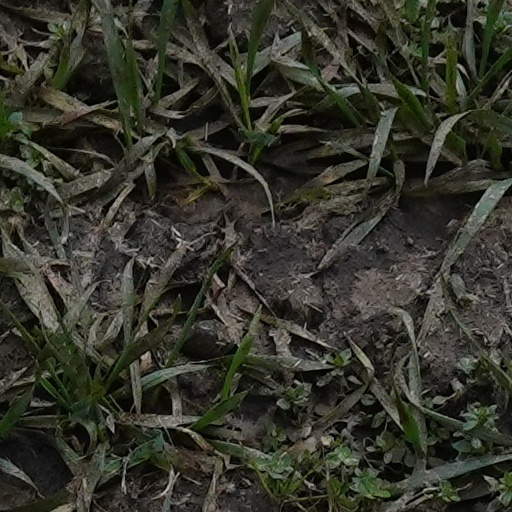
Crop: wheat